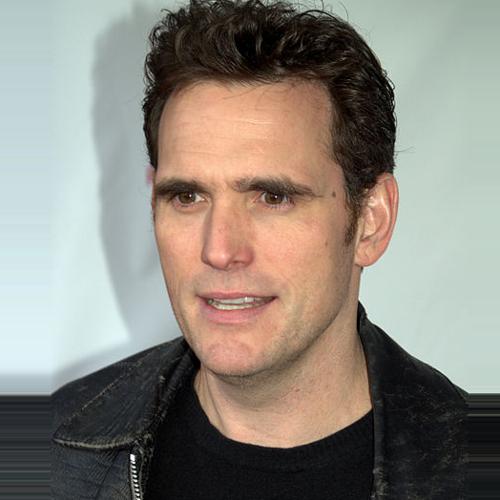
Age: 44